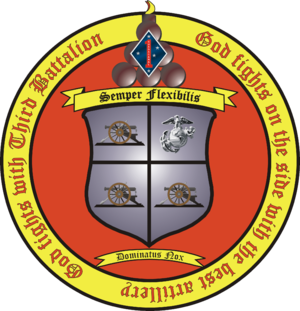
Cet article est une liste des bataillons du Corps des Marines des États-Unis, triés en fonction des missions qu'ils exécutent.